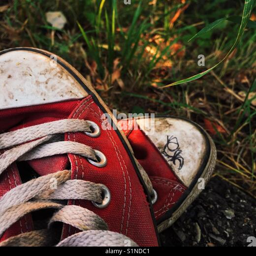
close up detail of an old discarded pair of red canvas shoes on grass